American Association for the Advancement of Science

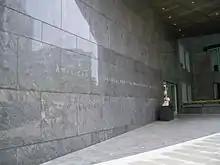
Washington, D.C., office of the AAAS

The American Association for the Advancement of Science (AAAS) is a United States–based international nonprofit with the stated mission of promoting cooperation among scientists, defending scientific freedom, encouraging scientific responsibility, and supporting scientific education and science outreach for the betterment of all humanity. AAAS was the first permanent organization established to promote science and engineering nationally and to represent the interests of American researchers from across all scientific fields. It is the world's largest general scientific society, with over 120,000 members, and is the publisher of the well-known scientific journal "Science".